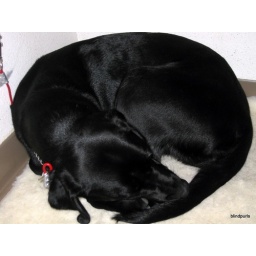
Faye sleeping, curled up in a tight ball in the corner on her fleece bed on tie-down